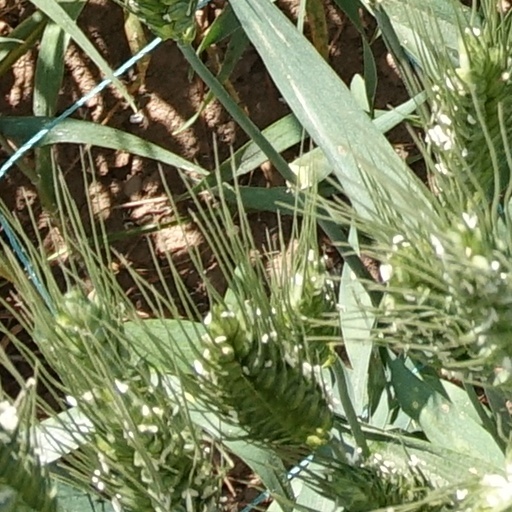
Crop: wheat